Earle Theatre

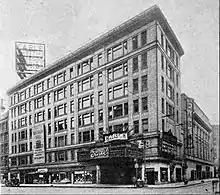
The Earle Theater in 1928

The Earle Theatre was a 2768-seat theatre in Philadelphia, United States at 1046 Market Street, on the southeast corner of South 11th Street. It is associated with being a thriving venue for big band jazz music in the 1930s and 1940s.